Psittacus

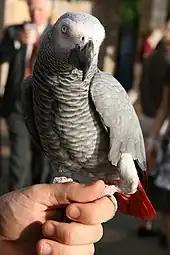
A pet grey parrot

These intelligent mimics can make interesting pets and companion parrots. They have a devoted following among parrot owners. However, the same qualities mean they require a special commitment by their owners to provide frequent one-on-one interaction and supervised time out of their cages. They must be kept stimulated and busy by people and toys or they may become stressed and develop self-destructive behaviors. Greys require large cages, varied diets that include fresh foods, and plenty of safe and chewable toys. If not provided with these items, these parrots can quickly develop unpleasant behaviours and may eventually develop health problems (such as feather-plucking) that are difficult to remedy.